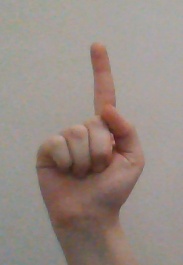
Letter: bb